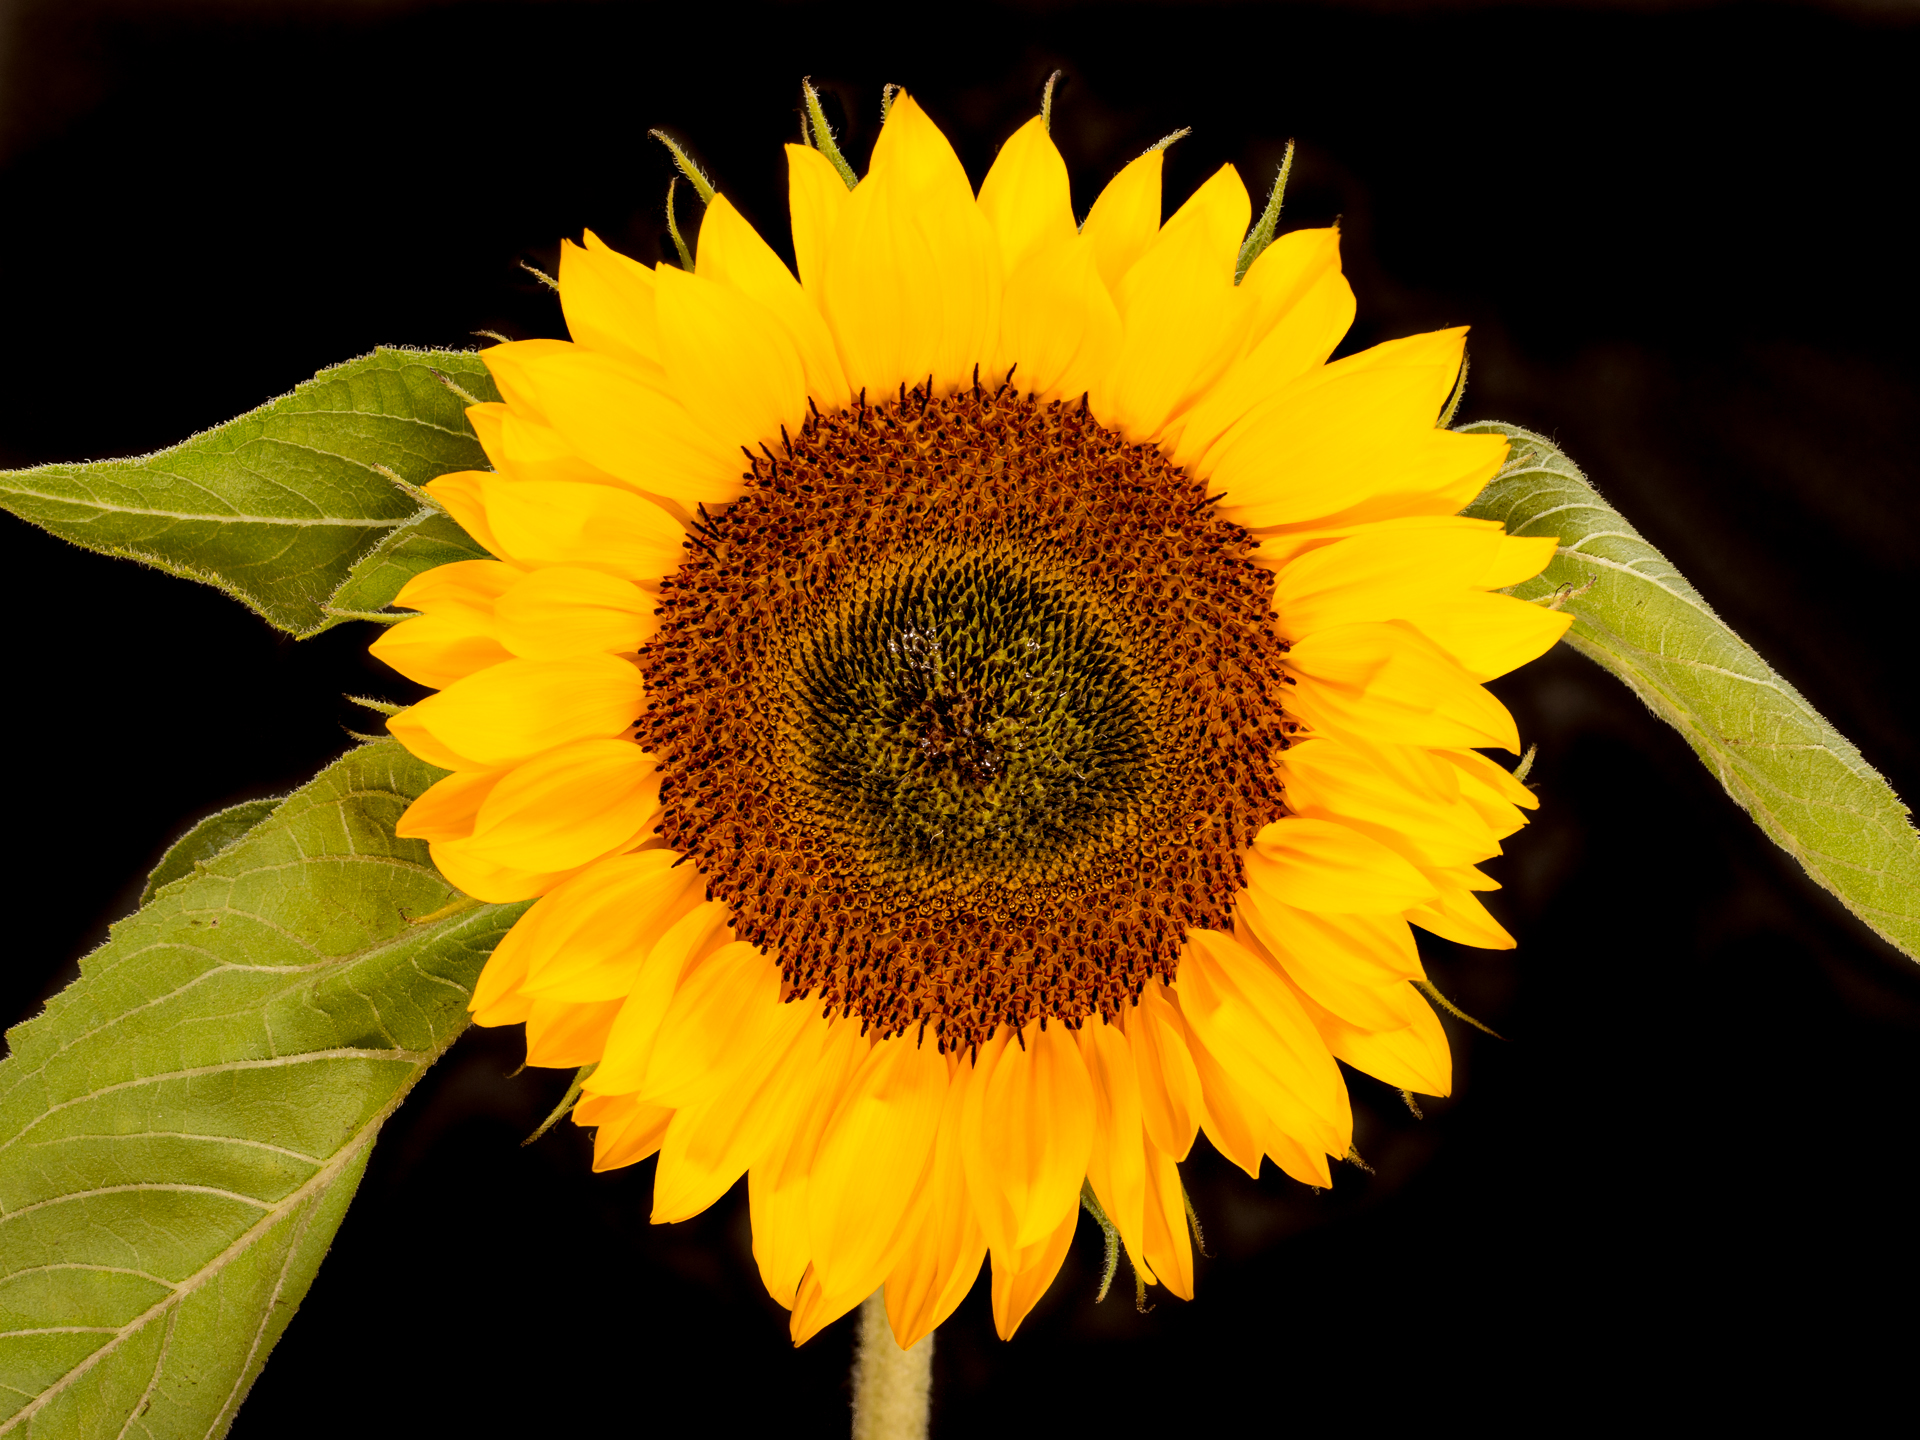
plant, flower, petal, yellow, flora, sunflower, sigma60mmf28dn, panasoniclumixg5, sonnenblume, macro photography, flowering plant, daisy family, sunflower seed, plant stem, land plant